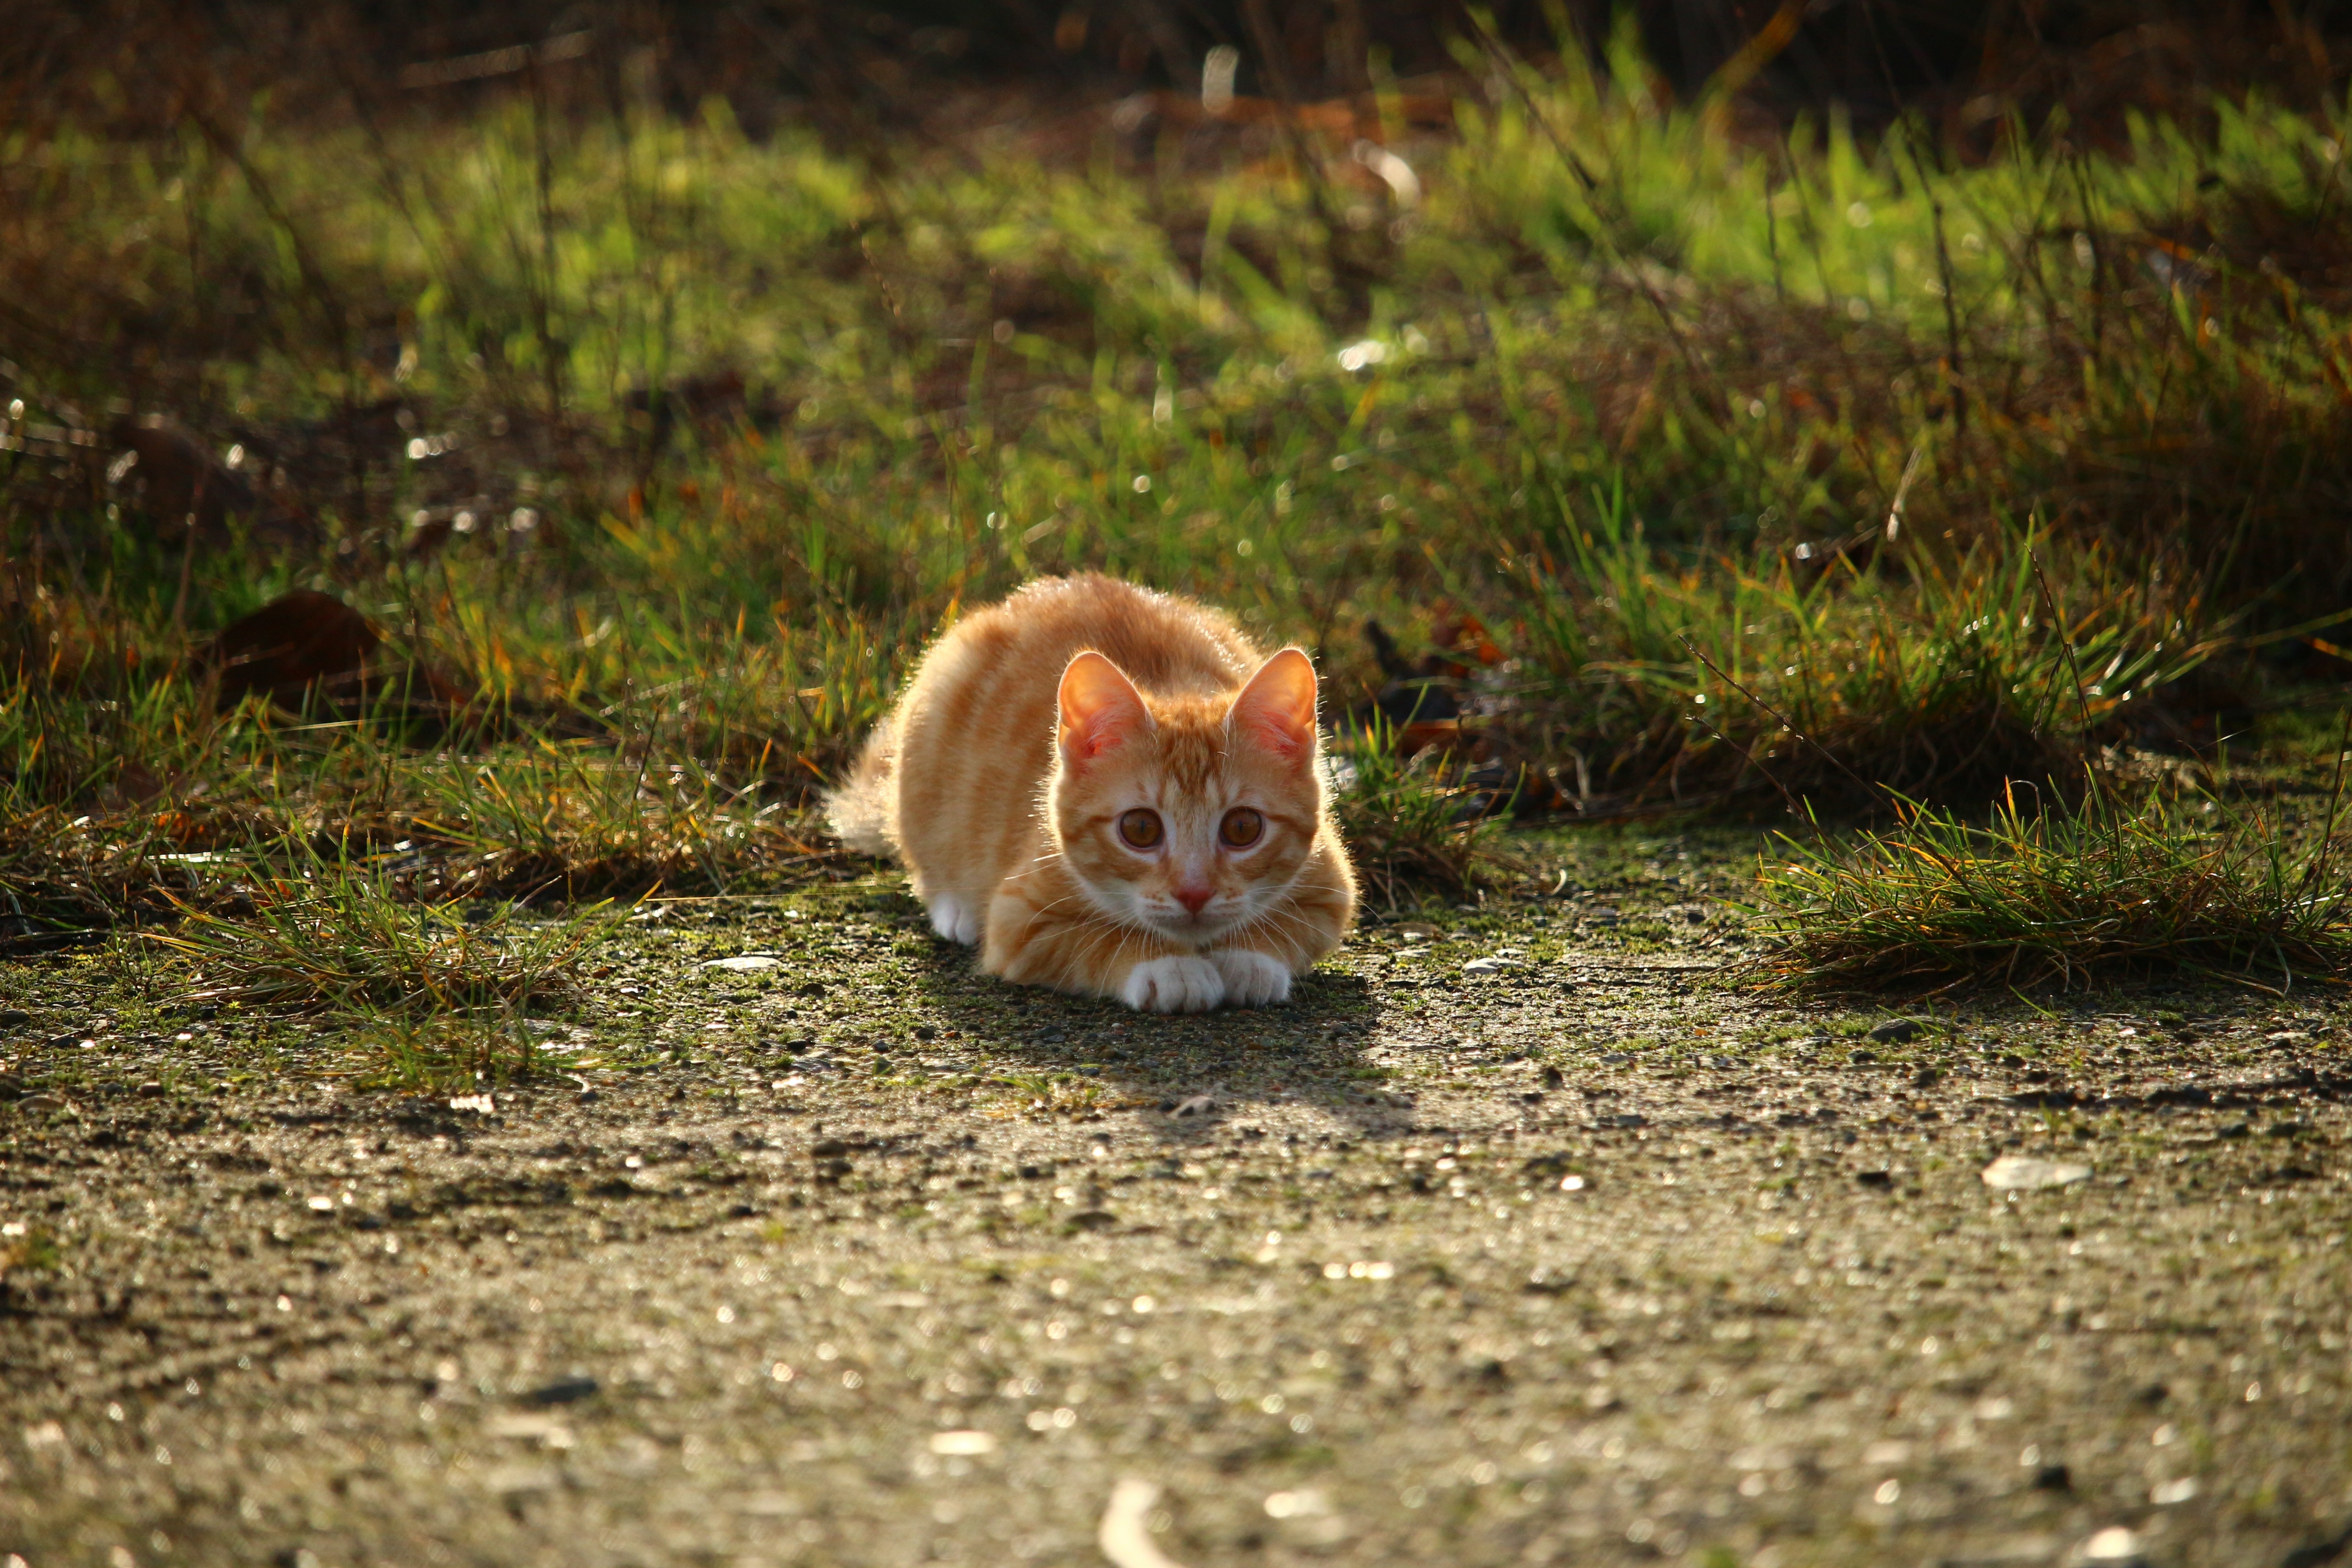
nature, wildlife, kitten, cat, autumn, mammal, squirrel, rodent, fauna, vertebrate, chipmunk, mieze, red mackerel tabby, red cat, cat's eyes, cat portrait, felidae